Get out the vote

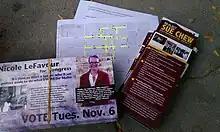
Typical canvassing material for GOTV in the United States

"Get out the vote" or "getting out the vote" (GOTV) describes efforts aimed at increasing the voter turnout in elections. In countries that do not have or enforce compulsory voting, voter turnout can be low, sometimes even below a third of the eligible voter pool. GOTV efforts typically attempt to register voters, then get them to vote, by absentee ballot, early voting or election day voting. GOTV is generally not required for elections when there are effective compulsory voting systems in place, other than perhaps to register first time voters.